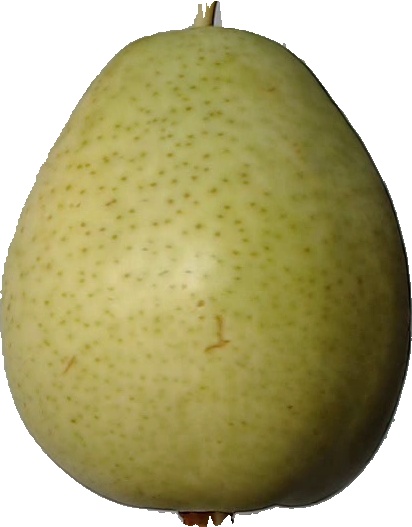
Label: pear_1